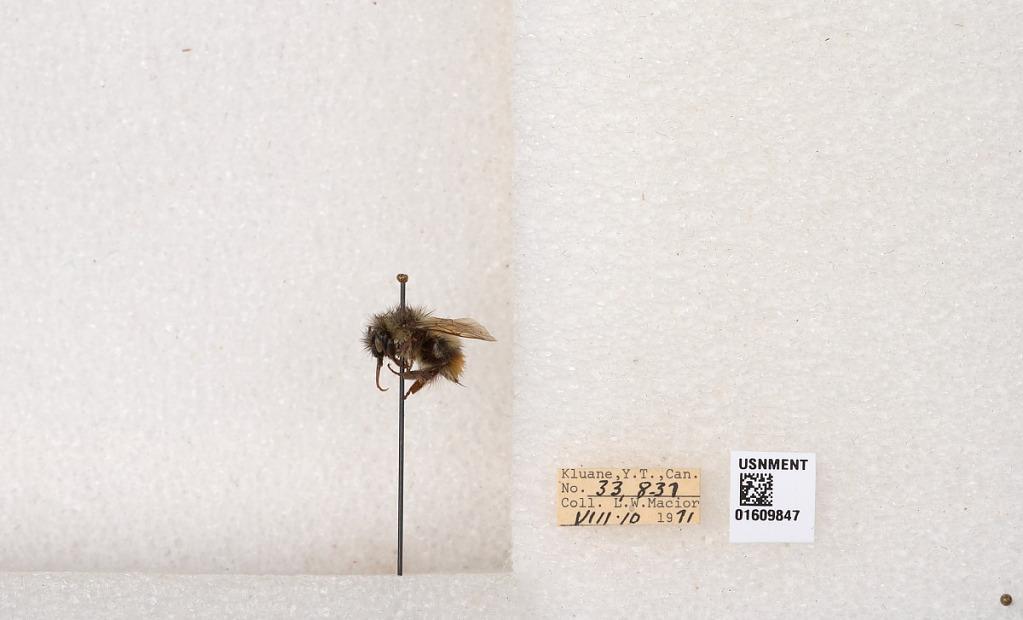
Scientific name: Bombus (Pyrobombus) sylvicola Kirby
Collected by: L. Macior
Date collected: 1971-8-10
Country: Canada
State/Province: Yukon
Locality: Kluane
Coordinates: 61.2281, -138.722